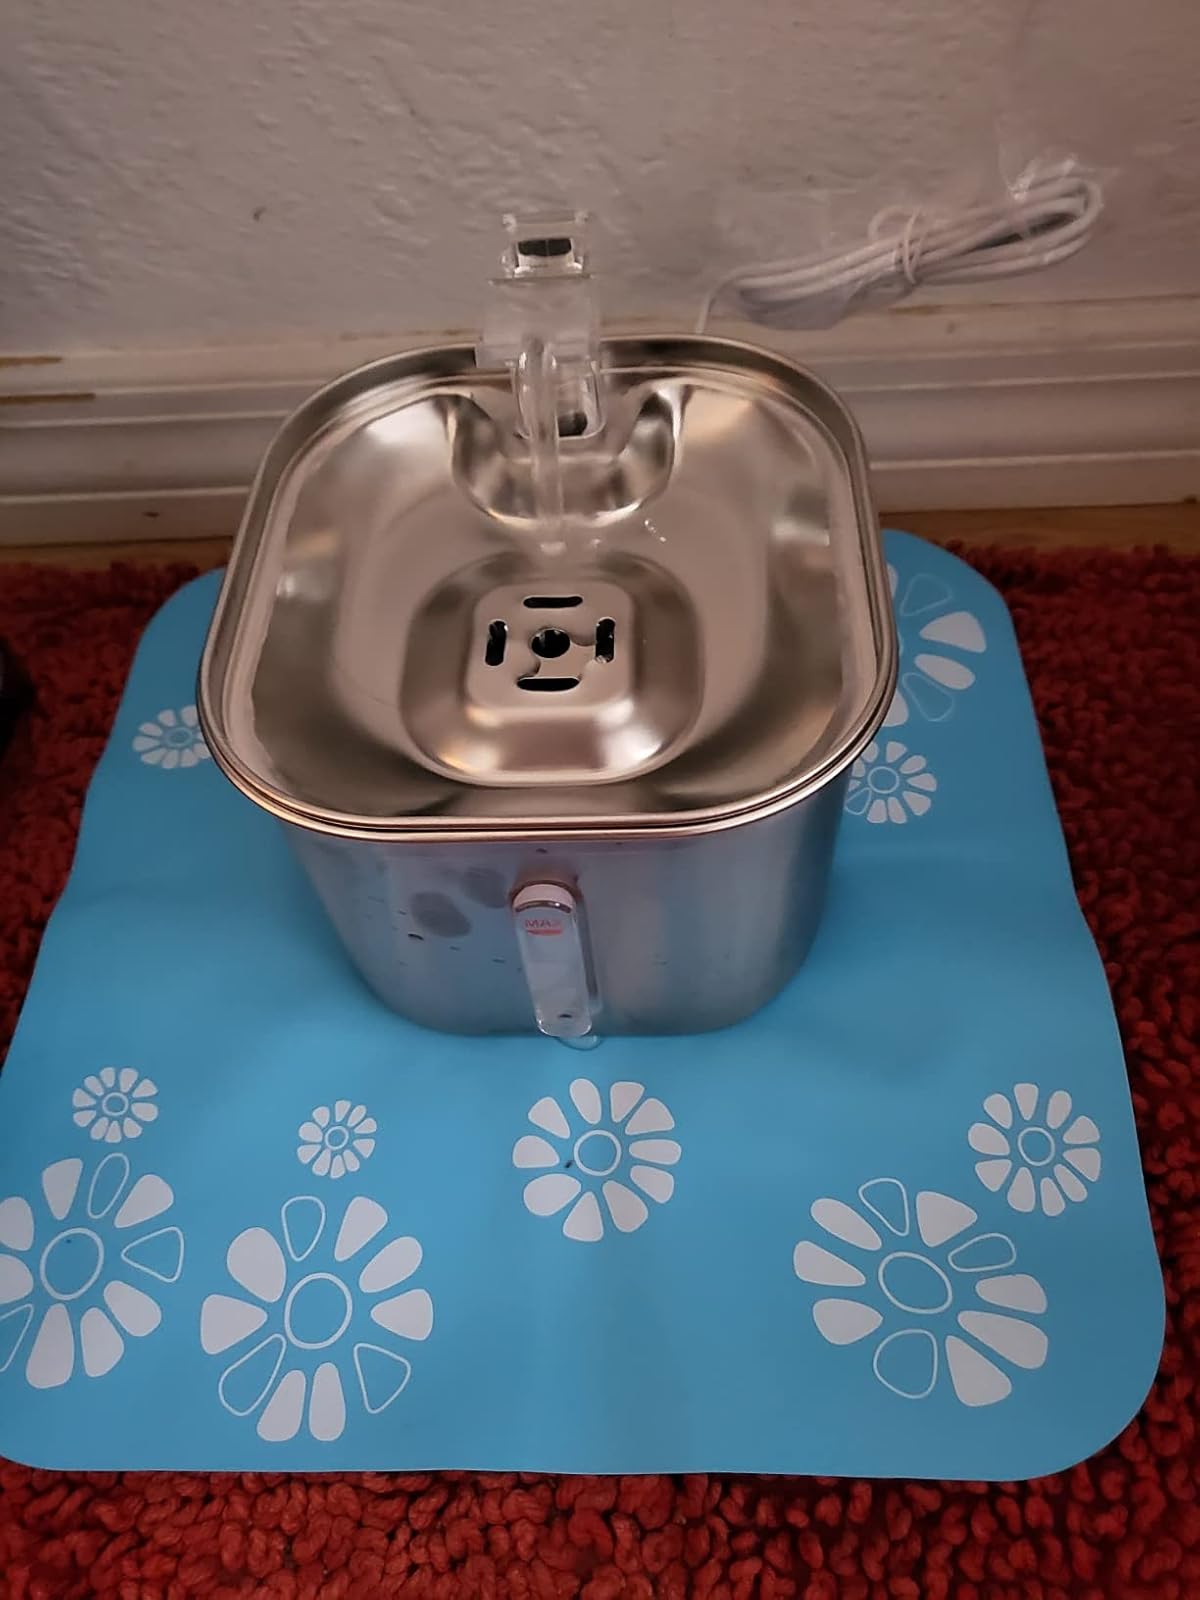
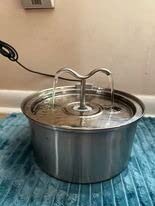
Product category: items_bowl
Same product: no